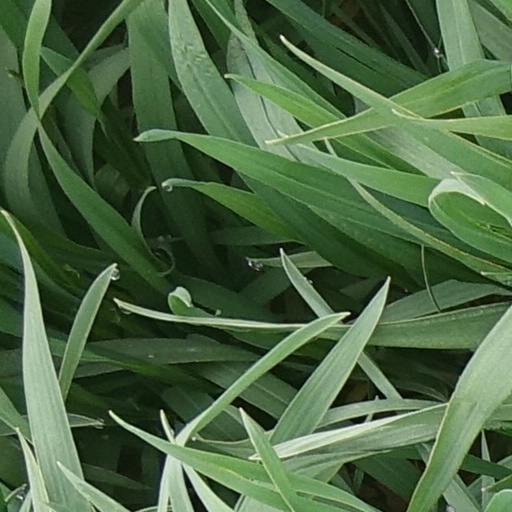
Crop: wheat